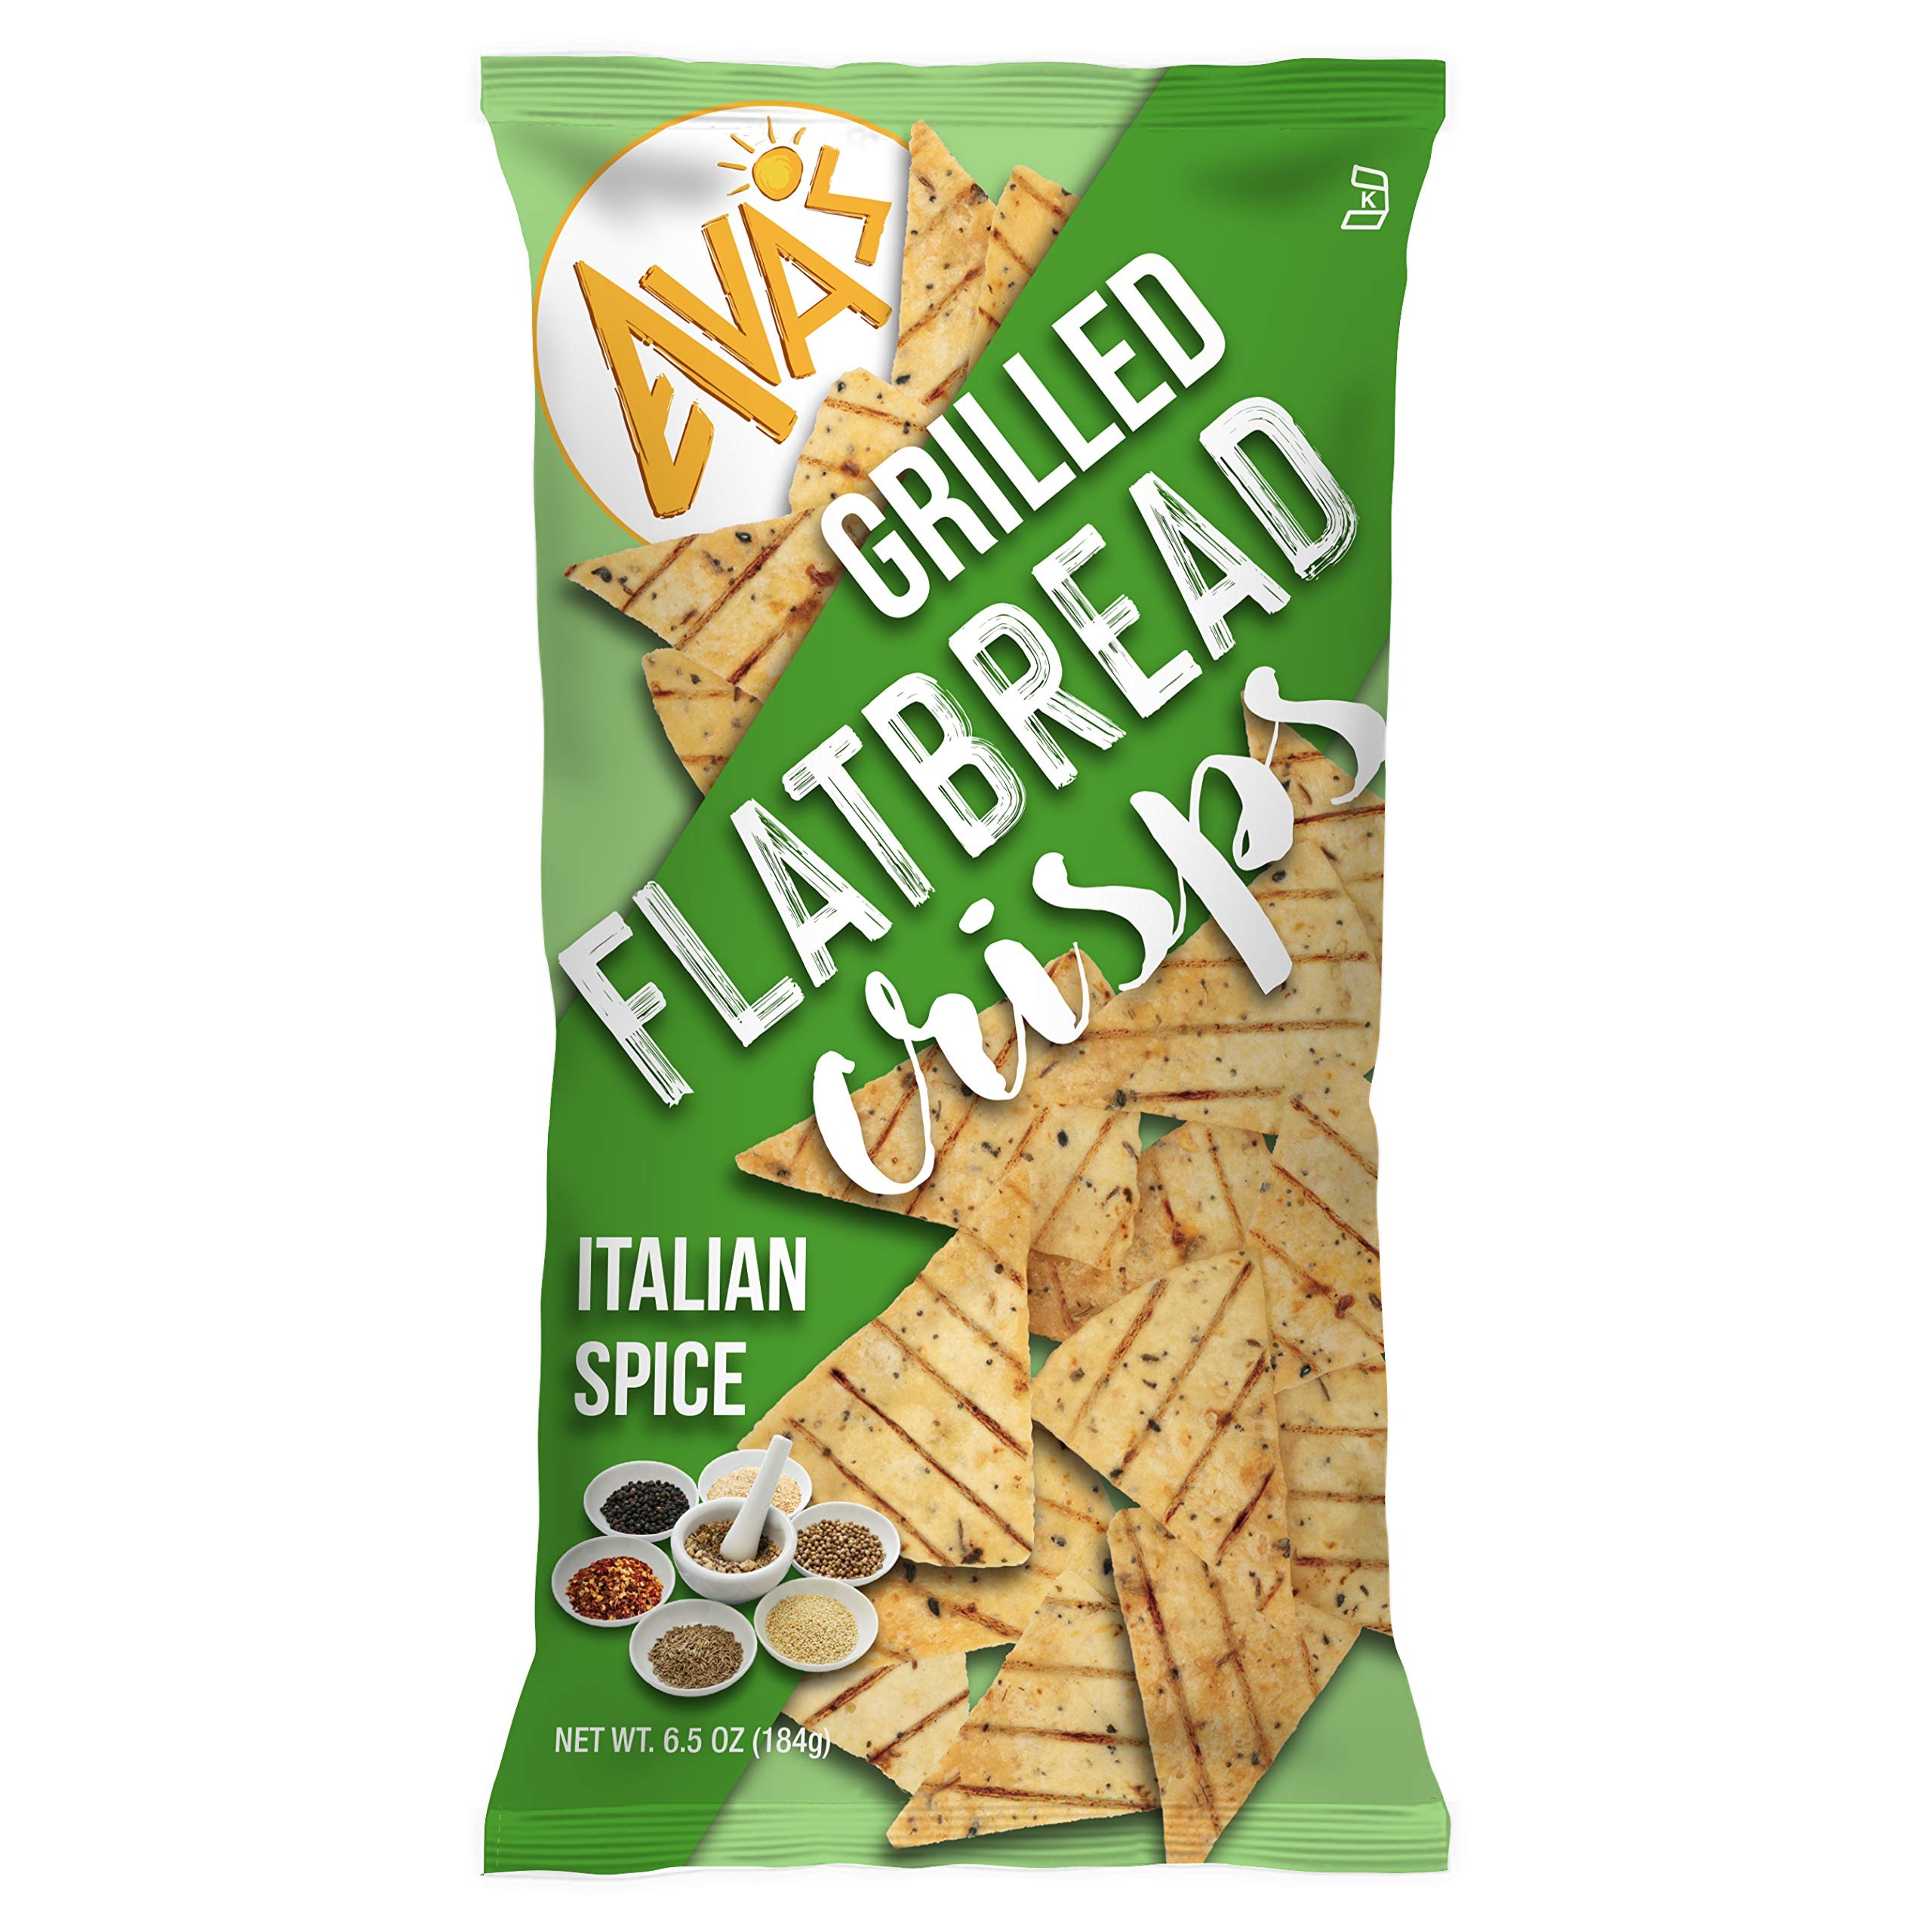
Item Name: AVAS Italian Spice Grilled Crisps, 6.5 Oz
Bullet Point 1: Ava's grilled flatbread Crisps are a crunchy, fire grilled snack that is the ultimate crisp for dipping and munching. Our Italian spice crisps are filled with authentic Italian flavors!
Bullet Point 2: Made in Texas!
Bullet Point 3: As a snack for dunking in your favorite dip or served by themselves.
Bullet Point 4: Open the bag and enjoy.
Value: 6.5
Unit: Ounce

Price: 3.49